Dvorák (crater)

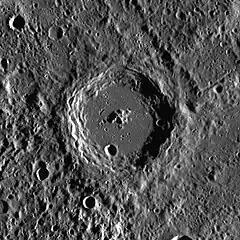
MESSENGER WAC mosaic of Dvorák

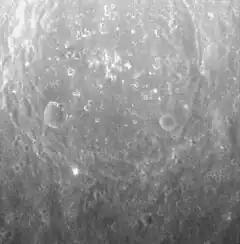
Another MESSENGER image at a high sun angle

Dvorák is a crater on Mercury. It has a diameter of 75 kilometers. Its name was adopted by the International Astronomical Union (IAU) in 1976. Dvorák is named for the Czech composer Antonín Dvořák, who lived from 1841 to 1904.